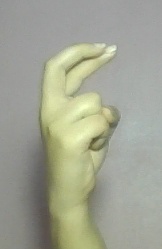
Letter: zay